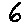
Label: 6